ULPower UL260i

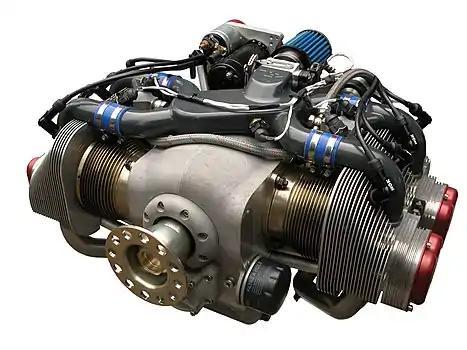

The ULPower UL260i is a family of aircraft engines, produced by ULPower in Belgium.